Grand Mosque seizure

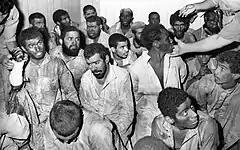
Surviving insurgents in custody of Saudi authorities (c. 1979).

Soon after the rebel seizure, about 100 security officers of the Ministry of Interior attempted to retake the mosque, but were turned back with heavy casualties. The survivors were quickly joined by units of the Saudi Arabian Army and Saudi Arabian National Guard. At the request of the Saudi monarchy, French GIGN units, operatives and commandos along with Pakistani Special Service Group were rushed to assist Saudi forces in Mecca.